Iceland

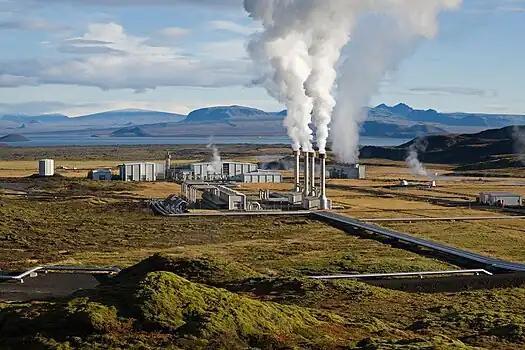
The Nesjavellir Geothermal Power Station services the Capital Region's hot water and electricity needs. Virtually all of Iceland's electricity comes from renewable resources.

Iceland has a high level of car ownership per capita, with a car for every 1.5 inhabitants; it is the main form of transport. Iceland has of administered roads, of which are paved and are not. The road speed limits are in towns, on gravel country roads and on hard-surfaced roads. A great number of interior roads remain unpaved, mostly little-used rural roads. Many of Iceland's roads can be challenging to navigate during winter, particularly when covered with snow or ice. Using a 4x4 vehicle provides greater flexibility for travel and improves accessibility to remote areas.